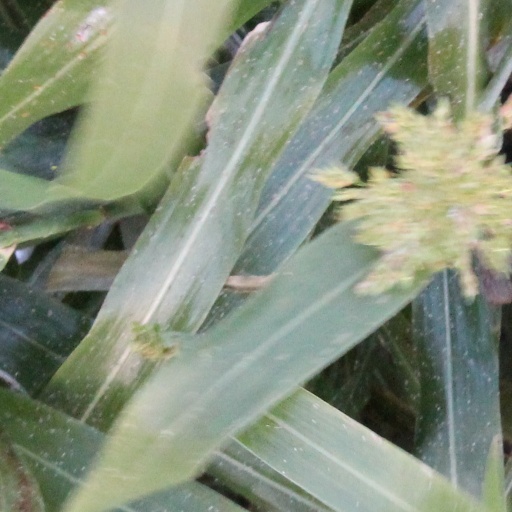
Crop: sorghum